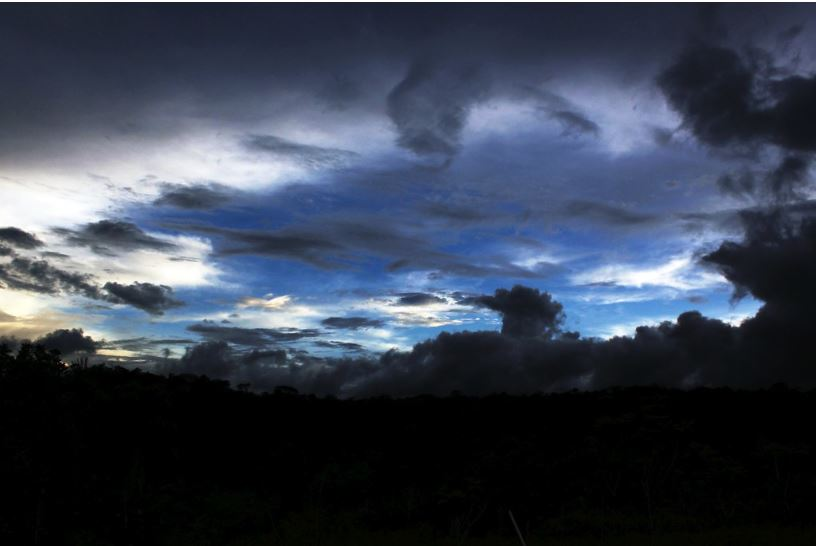
Fire: no
Smoke: no